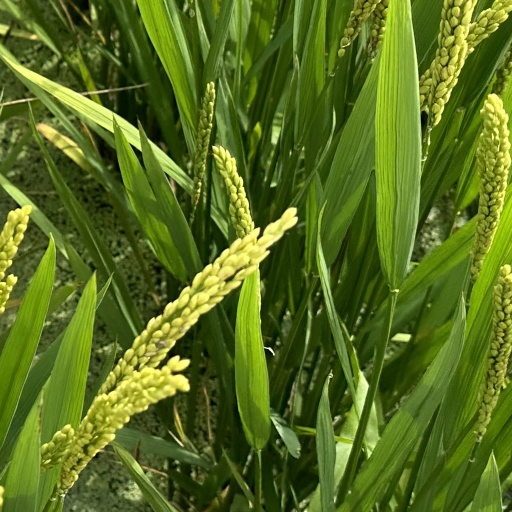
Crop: rice